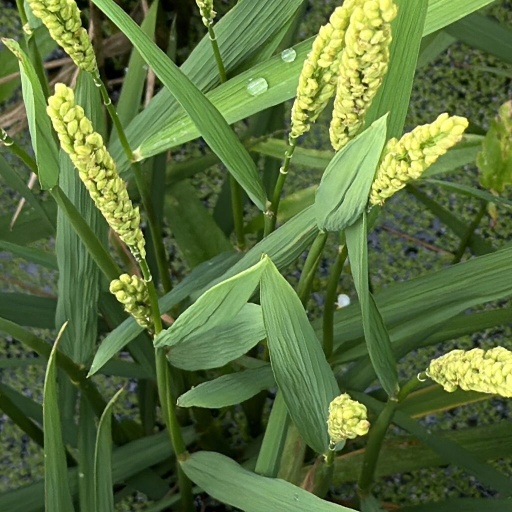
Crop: rice